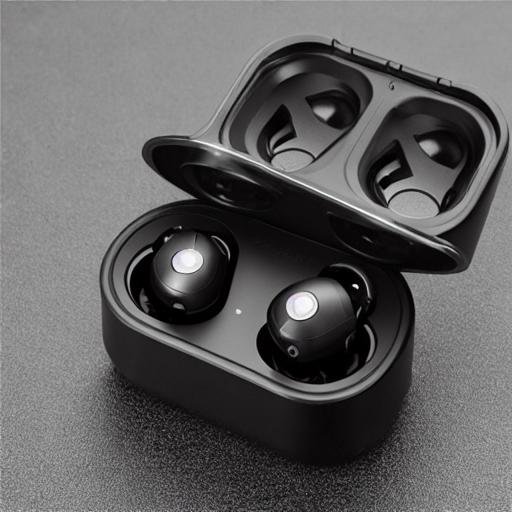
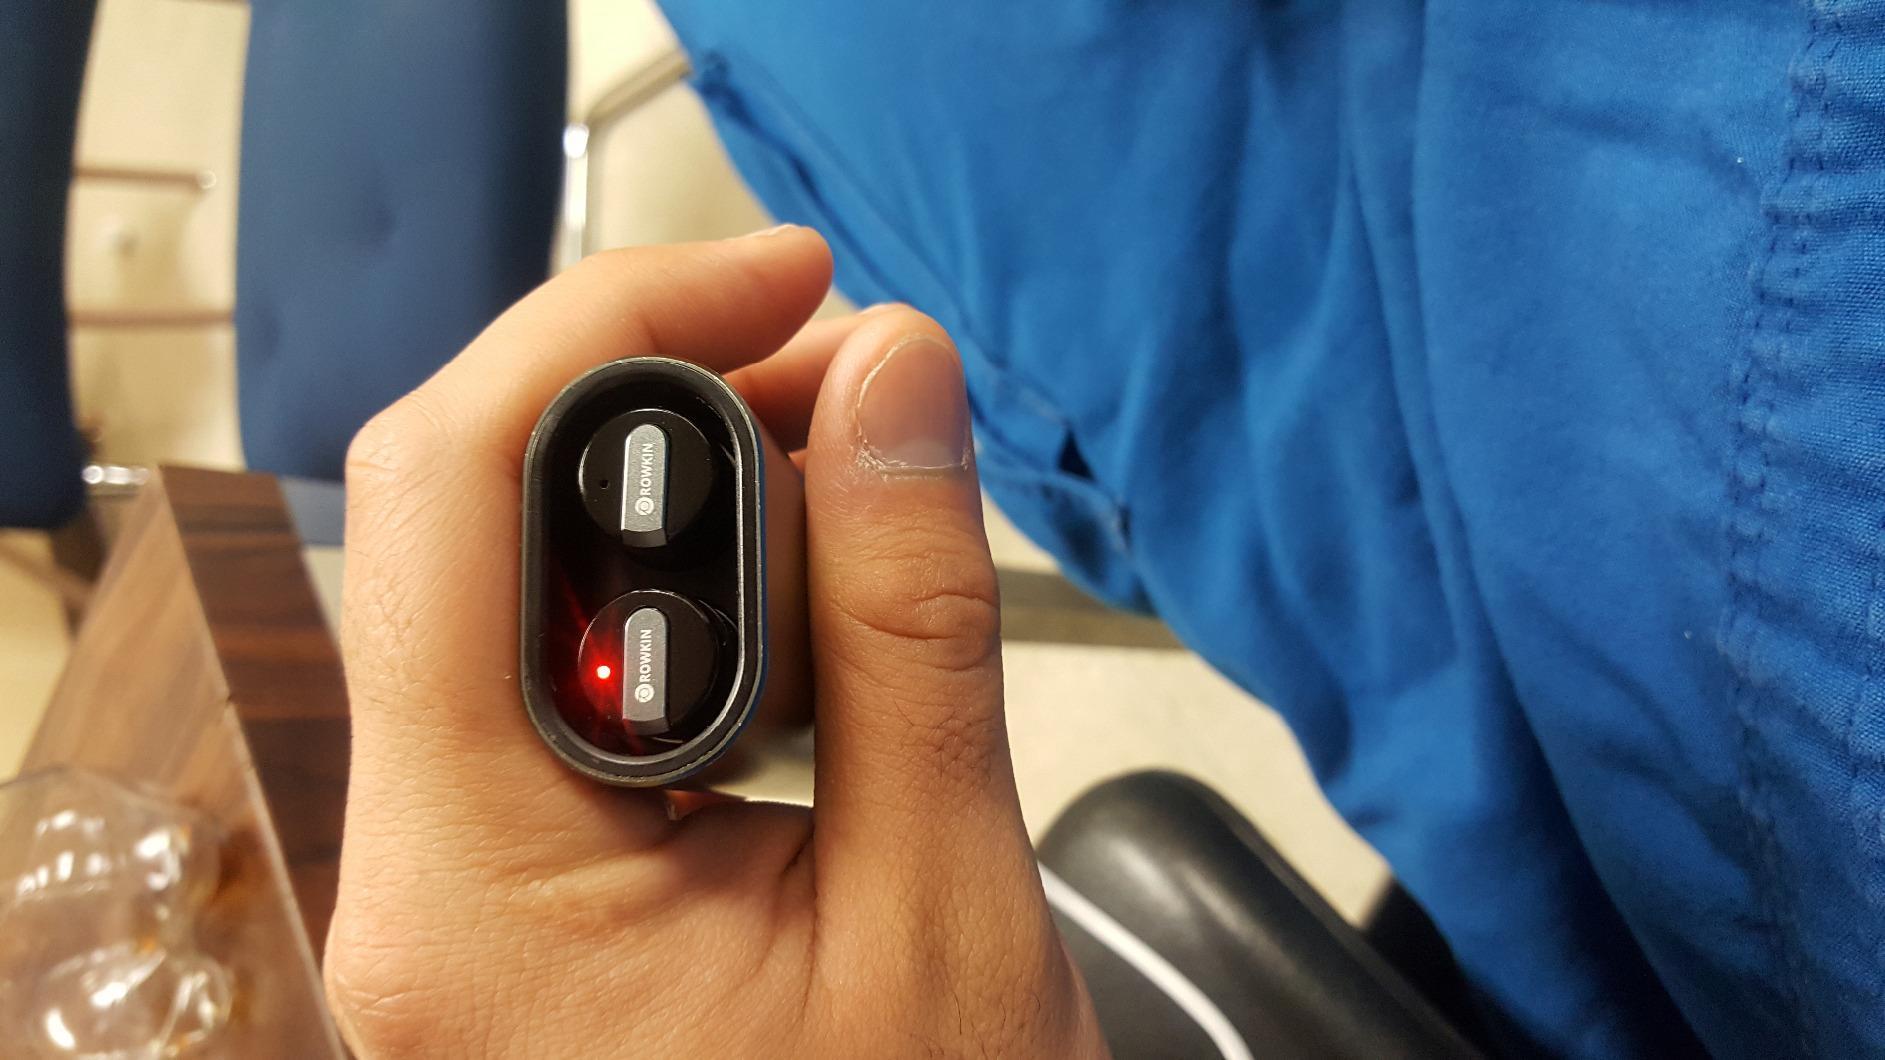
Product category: headphones
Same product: no